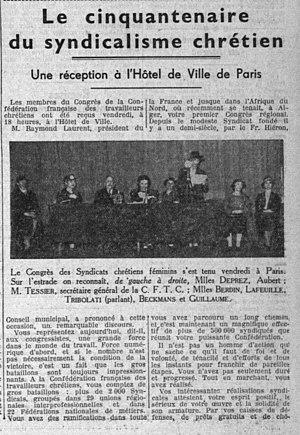
Photo 1ère page du journal La Croix, Photo Madeleine Tribolati parlant à la Tribune. 27 juin 1937. http://gallica.bnf.fr/ark:/12148/bpt6k443054t.langFR
"Madelaine Tribolati, née le 23 mars 1905 à Paris, morte le 25 octobre 1995 à Paris, fut secrétaire générale adjointe de la fédération CFTC des employés, vice-présidente de la confédération CFTC. Parmi ses actions, elle fut pionnière avant-guerre, en tant que négociatrice dans le cadre des conventions collectives, de la défense de l'égalité professionnelle, et du principe ""à travail égal, salaire égal"".